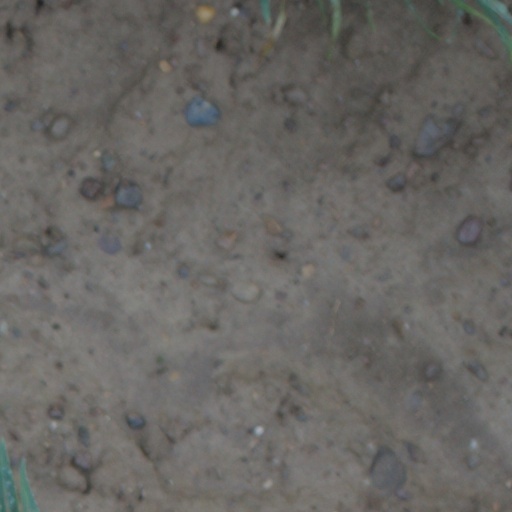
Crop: wheat